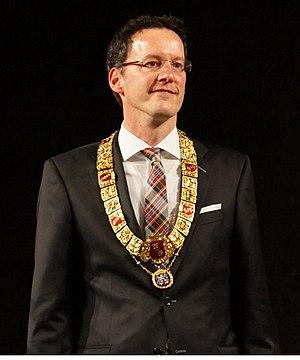
Liste non exhaustive des bourgmestres de Mayence. Ils siègent à l'hôtel de ville de Mayence.